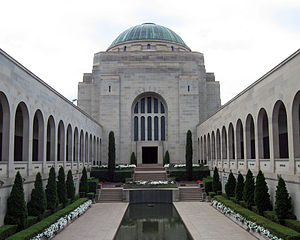
Canberra / Kunst og underholdning
Australian War Memorial
Canberra er Australiens hovedstad med 410.301 indbyggere. Byen er den eneste større by i Australien, som ikke ligger ved kysten. Den er beliggende i den nordlige del af hovedstadsterritoriet Australian Capital Territory, 280 km sydvest for Sydney og 660 km nordøst for Melbourne.